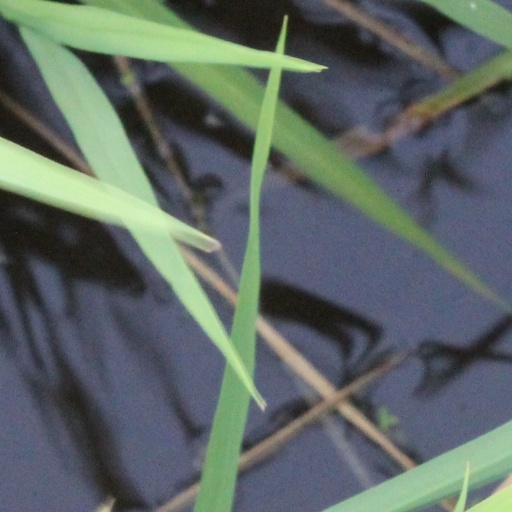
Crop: rice